University of Illinois Chicago School of Law

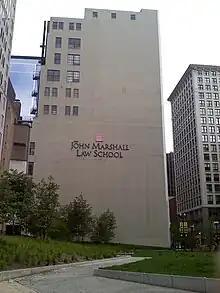
The former name, John Marshall Law School

UIC Law has day and evening divisions, with identical instruction, course content, and scholastic requirements. Lawyering Skills courses, which focus on writing, research, and oral argument, are an integral part of the core curriculum. These courses are taught in small groups, to maximize the individual attention given to each student. A student may earn a J.D. certificate in a certain area of the law or focus more emphatically and earn a joint degree (J.D./LL.M.).